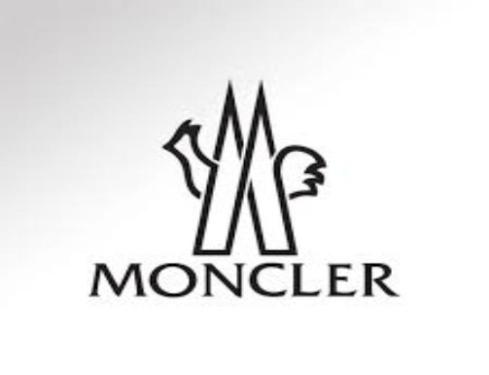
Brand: moncler-2
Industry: Clothes